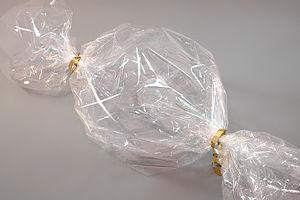
Le terme bioplastique désigne des matériaux de deux types. Il s'agit, d'une part, de matières plastiques bio-sourcées et, d'autre part, de matières plastiques biodégradables, y compris issues de ressources fossiles. Certains bioplastiques présentent les deux caractéristiques, bio-sourcés et biodégradables.